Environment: real
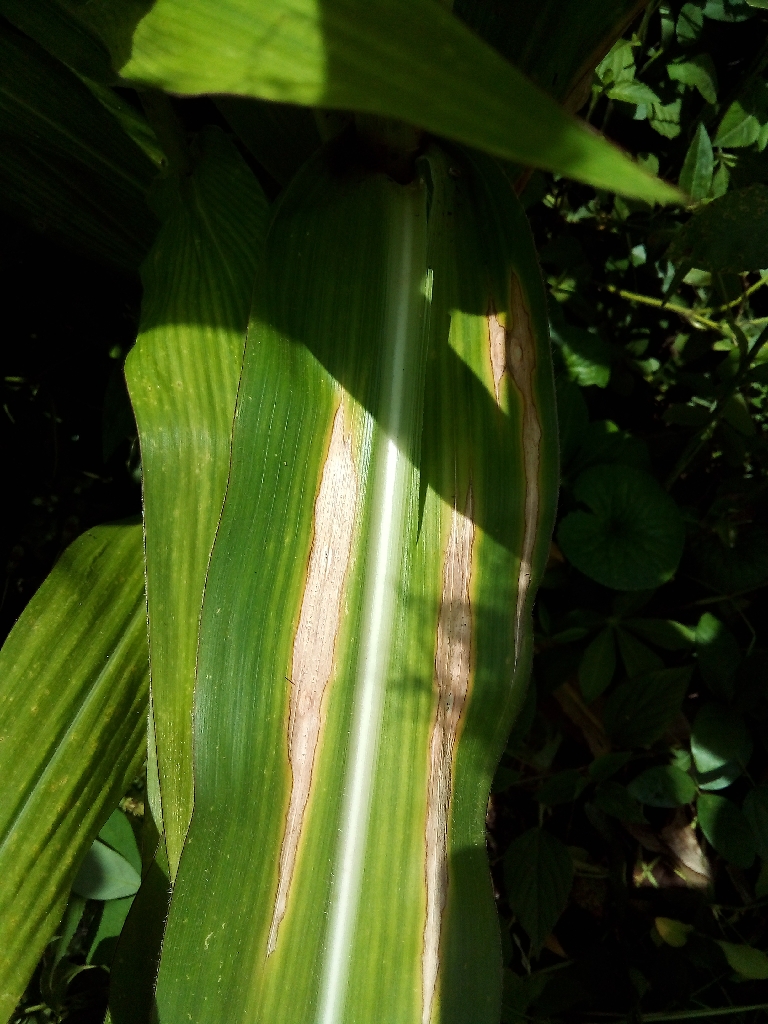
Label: northern_corn_leaf_blight